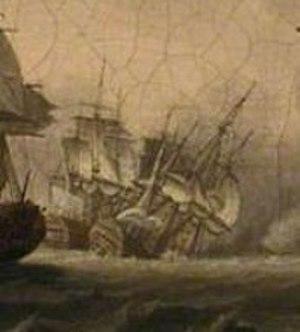
Le vaisseau le Superbe en train de sombrer à la bataille des Cardinaux, le 20 novembre 1759. Détail d'un tableau anglais.
Le Superbe est un vaisseau de ligne de 74 canons de la Marine royale française lancé en 1738. Il est construit à Brest par l'architecte naval Laurent Helie. Il fait partie de ce petit nombre de bâtiments lancés dans les vingt-cinq premières années du règne de Louis XV, période de paix marquée par de faibles crédits pour la Marine. Il participe à la guerre de Succession d'Autriche et à la guerre de Sept Ans. Il est coulé le 20 novembre 1759 lors de la bataille des Cardinaux.